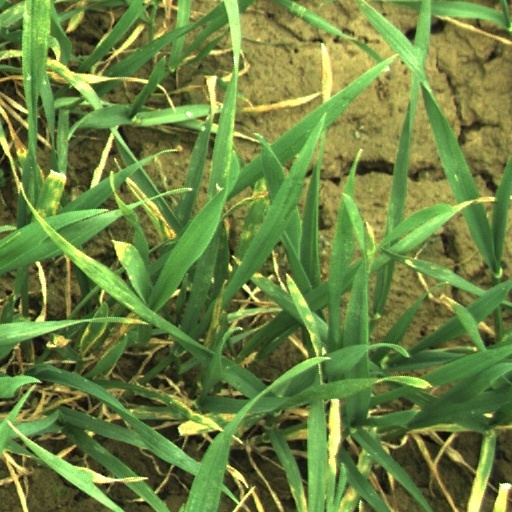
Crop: wheat